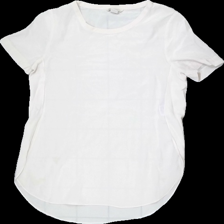
View: front
Type: Blouse
Category: Ladies
Brand: H&M
Colors: Pink
Material: 100% Silke
Cut: Regular, C-collar
Size: 36
Season: Spring
Stains: Minor
Damage: stain
Damage location: bottom left
Price range: <50
Recommended usage: Recycle
Description: pink bouse